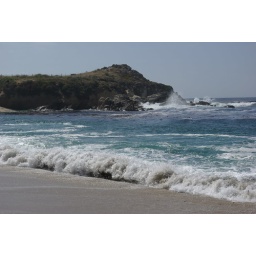
Carmel by the sea public beach area. first time i was able to get close to the water in California